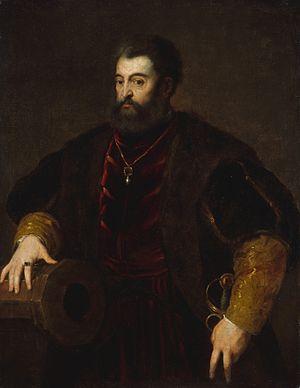
La Femme au miroir est une peinture à l'huile sur toile réalisée par le peintre italien Titien vers 1515. Conservé au musée du Louvre à Paris, le tableau fait l'objet de plusieurs répliques de la main même du maître ou de son atelier dont une est conservée à la pinacothèque du château de Prague, en République tchèque, et l'autre au musée national d'art de Catalogne, à Barcelone en Espagne.